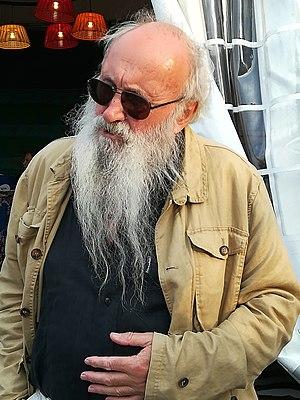
Koulizh KEDEZ
Koulizh Kedez est le nom de plume de Yann-Yeun Kefeleg, ou Jean-Yves Queffellec, né en 1947, écrivain, poète, et traducteur littéraire en langue bretonne.